Triple Crown of Polo

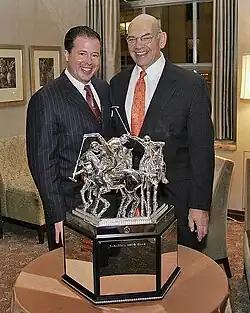
David McLane, ESPN executive James Allegro, and the Triple Crown of Polo trophy

'Triple Crown of Polo', started in 2006, is an ESPN2 television series exhibiting the top-level league of American polo. Started by David McLane, known for "Women of Wrestling", "Gorgeous Ladies of Wrestling", and "Pro Beach Hockey", the show features three of the top tournaments in the country to appeal to the affluent polo fan.